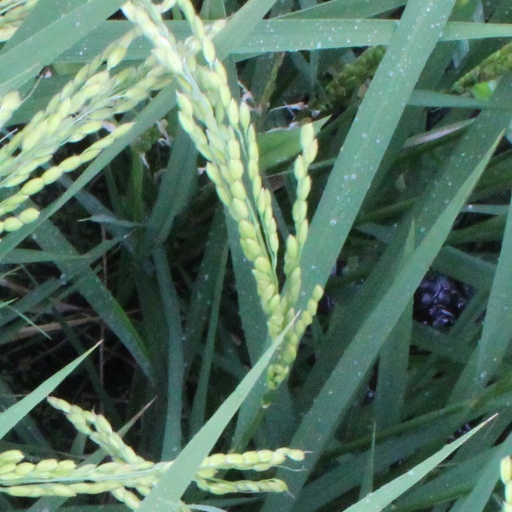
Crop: rice